Maronite Church

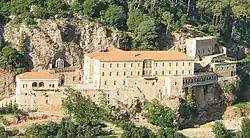
The Monastery of Saint Anthony of Qozhaya, in the Zgharta district, North Lebanon

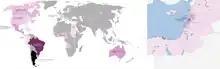
A map depicting the dioceses of the Maronite Church by number of faithful

The head of the Maronite Church is the Patriarch of Antioch and the Whole Levant, who is elected by the Maronite bishops and resides in Bkerké, close to Jounieh, north of Beirut. He resides in the northern town of Dimane during the summer.